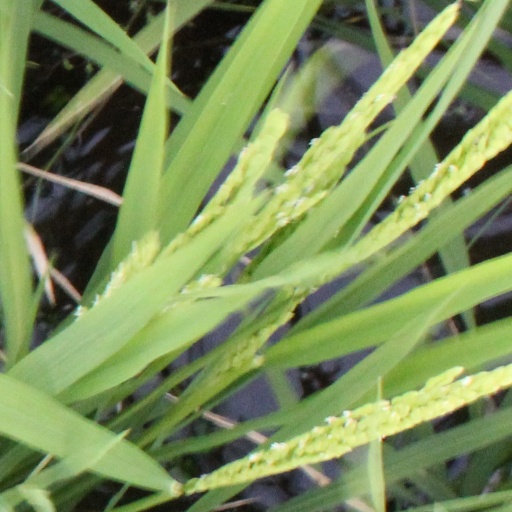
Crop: rice